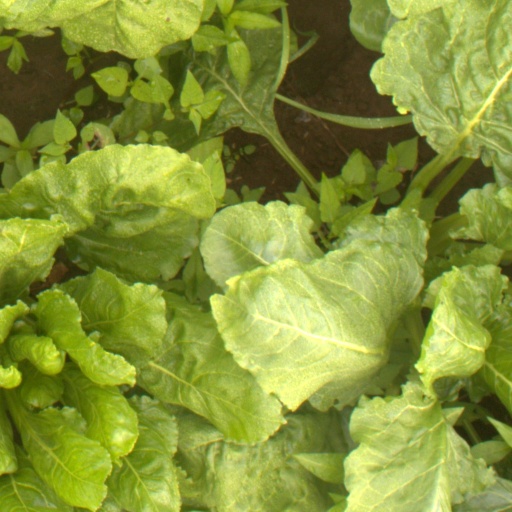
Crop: sugar beet